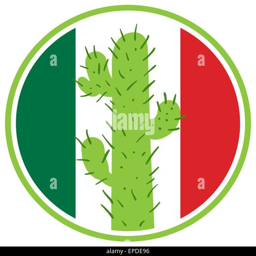
cactus in a circle on the background